Special Ops (band)

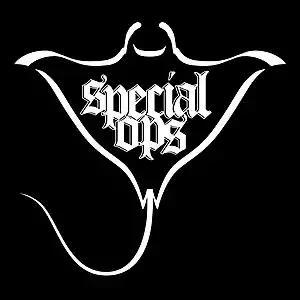

Special Ops is known for its diverse sound, influenced by a range of jazz, 80s metal, and Middle Eastern strumming techniques. The band achieved considerable success in the early 2000s with their song "Anger's Creeping", which became the main theme for Spike TV's first two seasons of Sid's Cycle Show. Their song "Emily" gained similar acclaim when it was used as the soundtrack to Annabelle Cosmetics's Video Tutorial, 'How to create Custom QUAD FOXY Browns Look'.